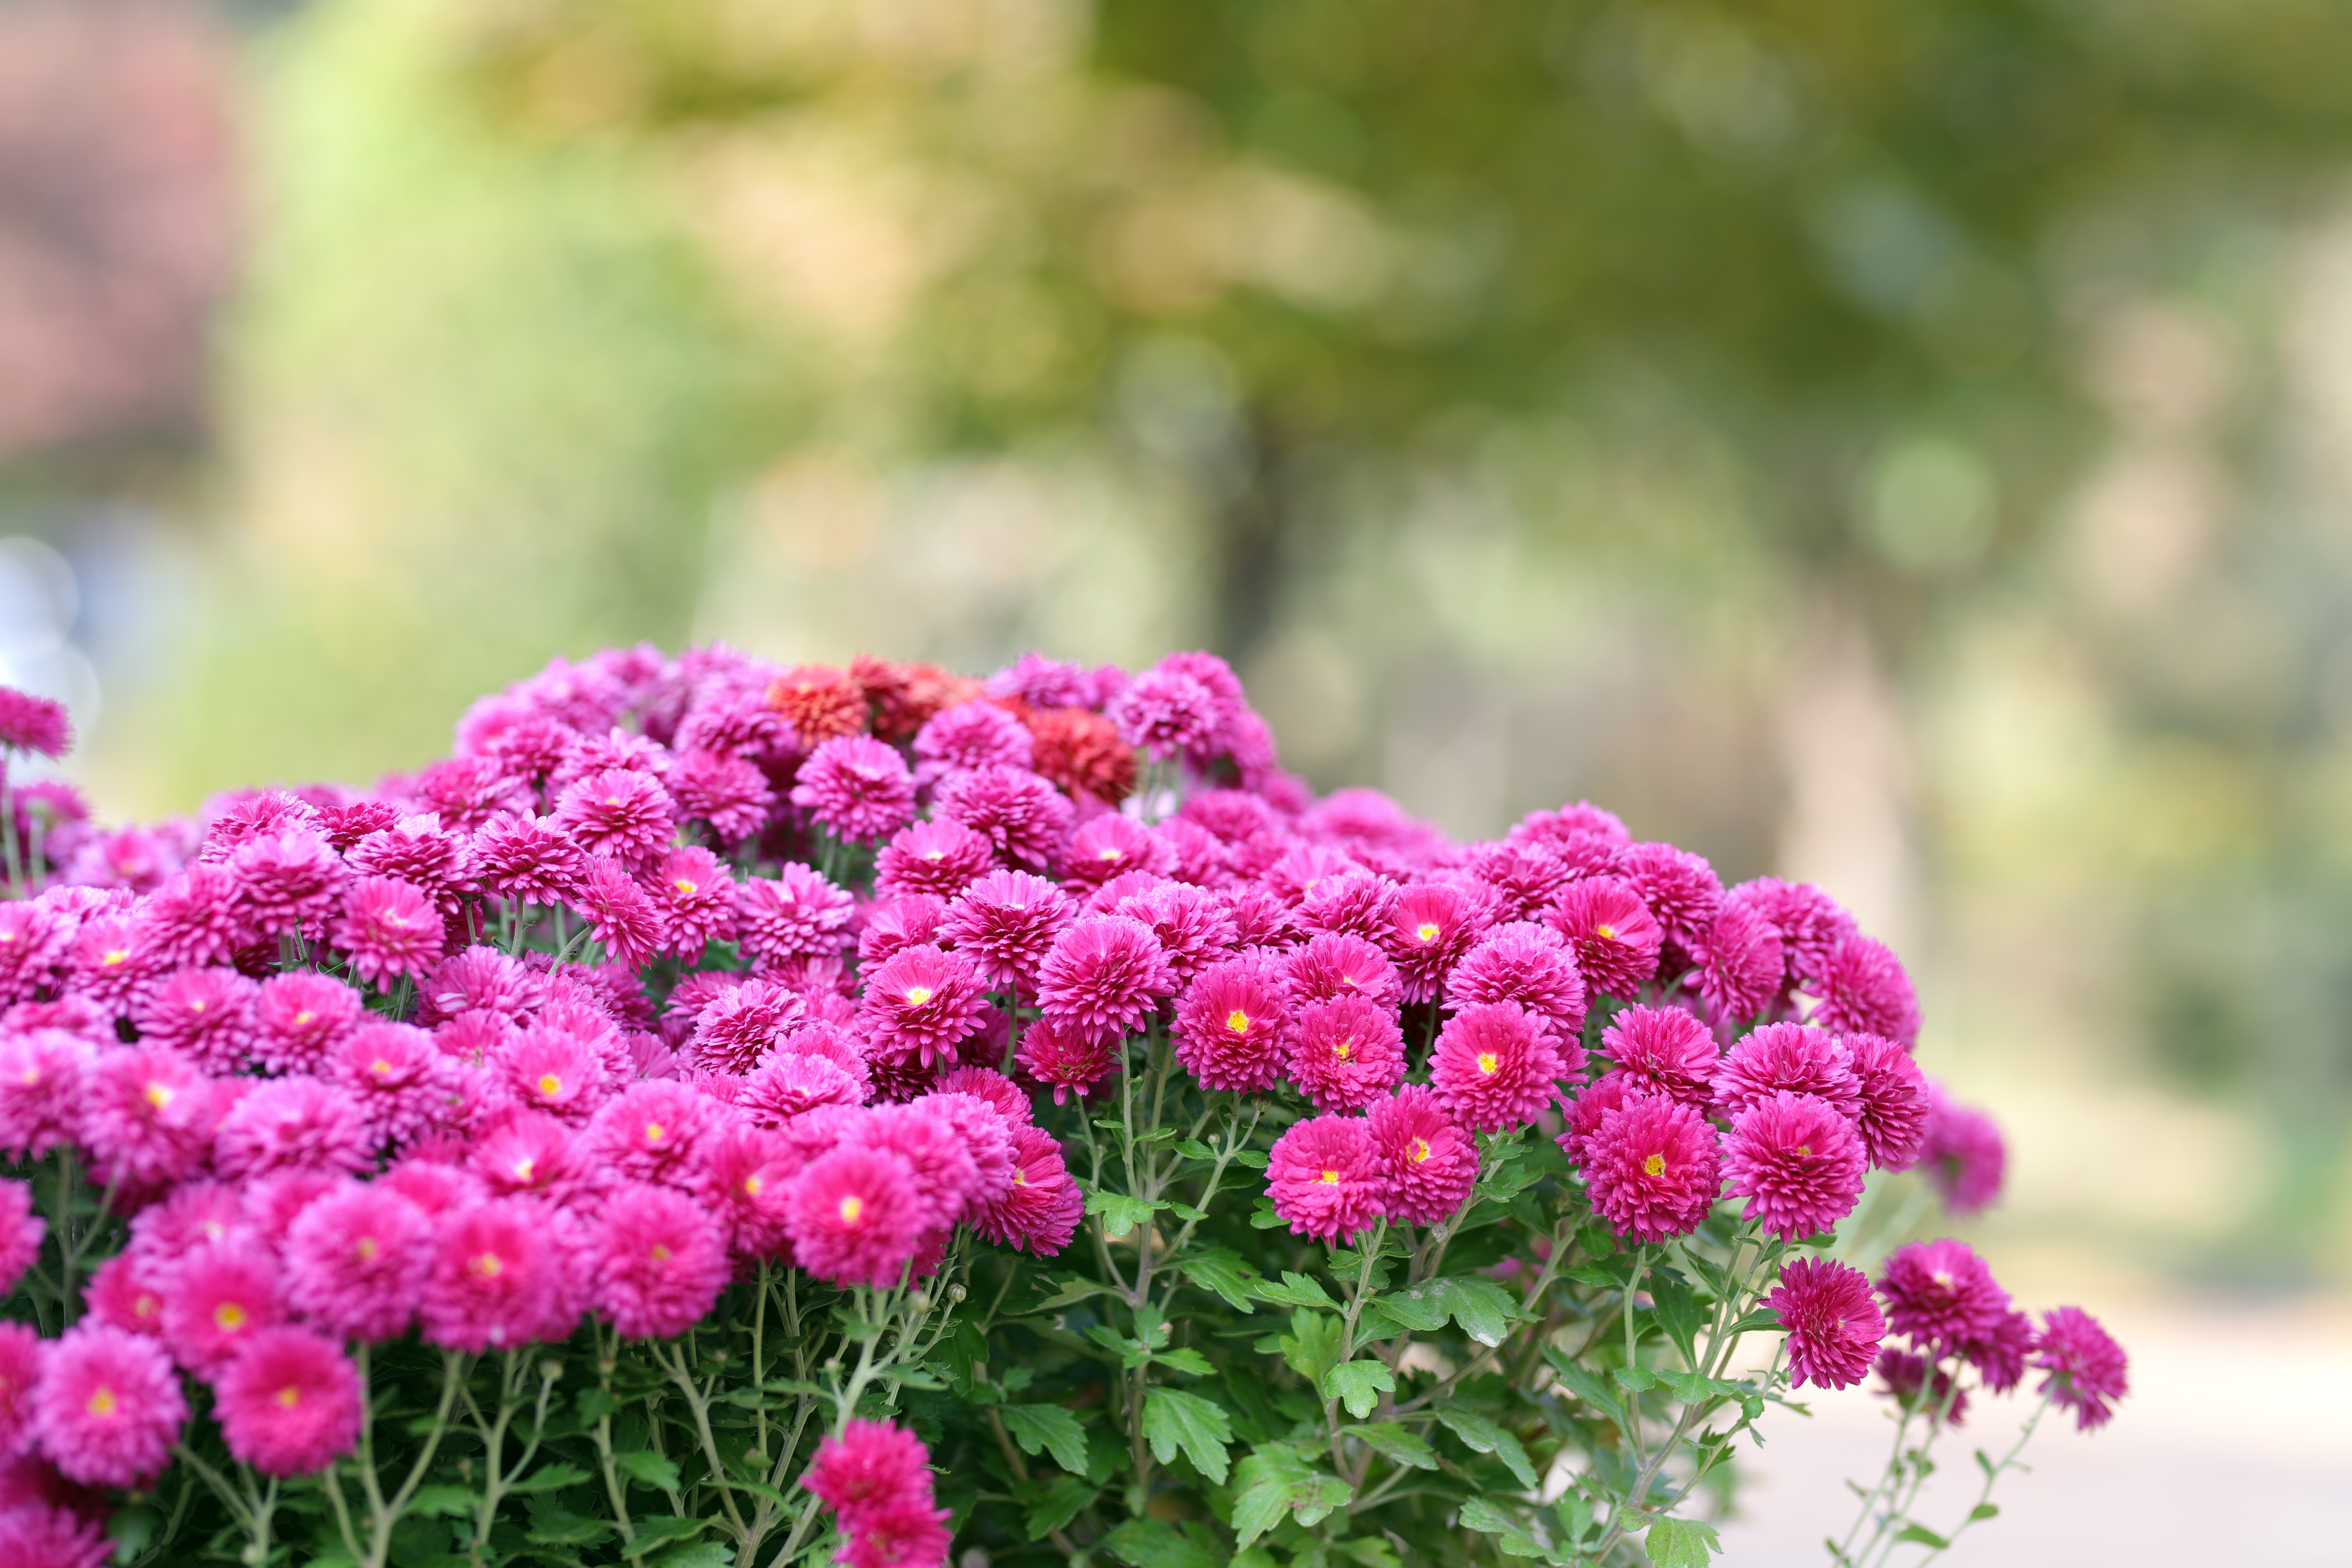
flower, plant, petal, botany, vegetation, pink, herbaceous plant, groundcover, magenta, grass, shrub, flowering plant, annual plant, subshrub, landscape, garden, floristry, landscaping, flower arranging, rose family, plantation, pink family, wildflower, hydrangeaceae, cornales, hydrangea, rhododendron, lantana, rose order, buddleia, perennial plant, impatiens